Nation Radio North East

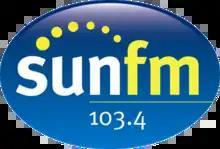
The Sun FM logo during its UKRD Group ownership.

In March 2001, Radio Investments Limited purchased Sun FM and its parent company Bucks Broadcasting. This sale also included the other group station, Mix 96 in Aylesbury. Radio Investments later became known as The Local Radio Company and, in June 2009, was itself acquired by UKRD Group.